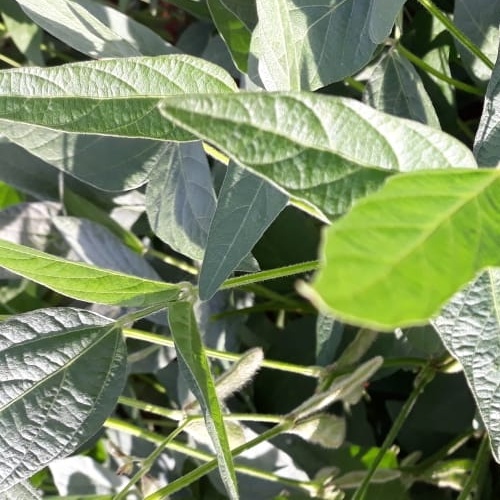
Label: Healthy